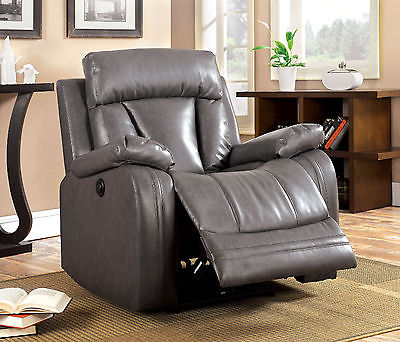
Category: sofa